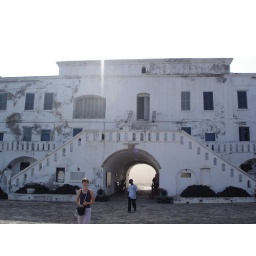
Sara standing in front of the main building of the fort.